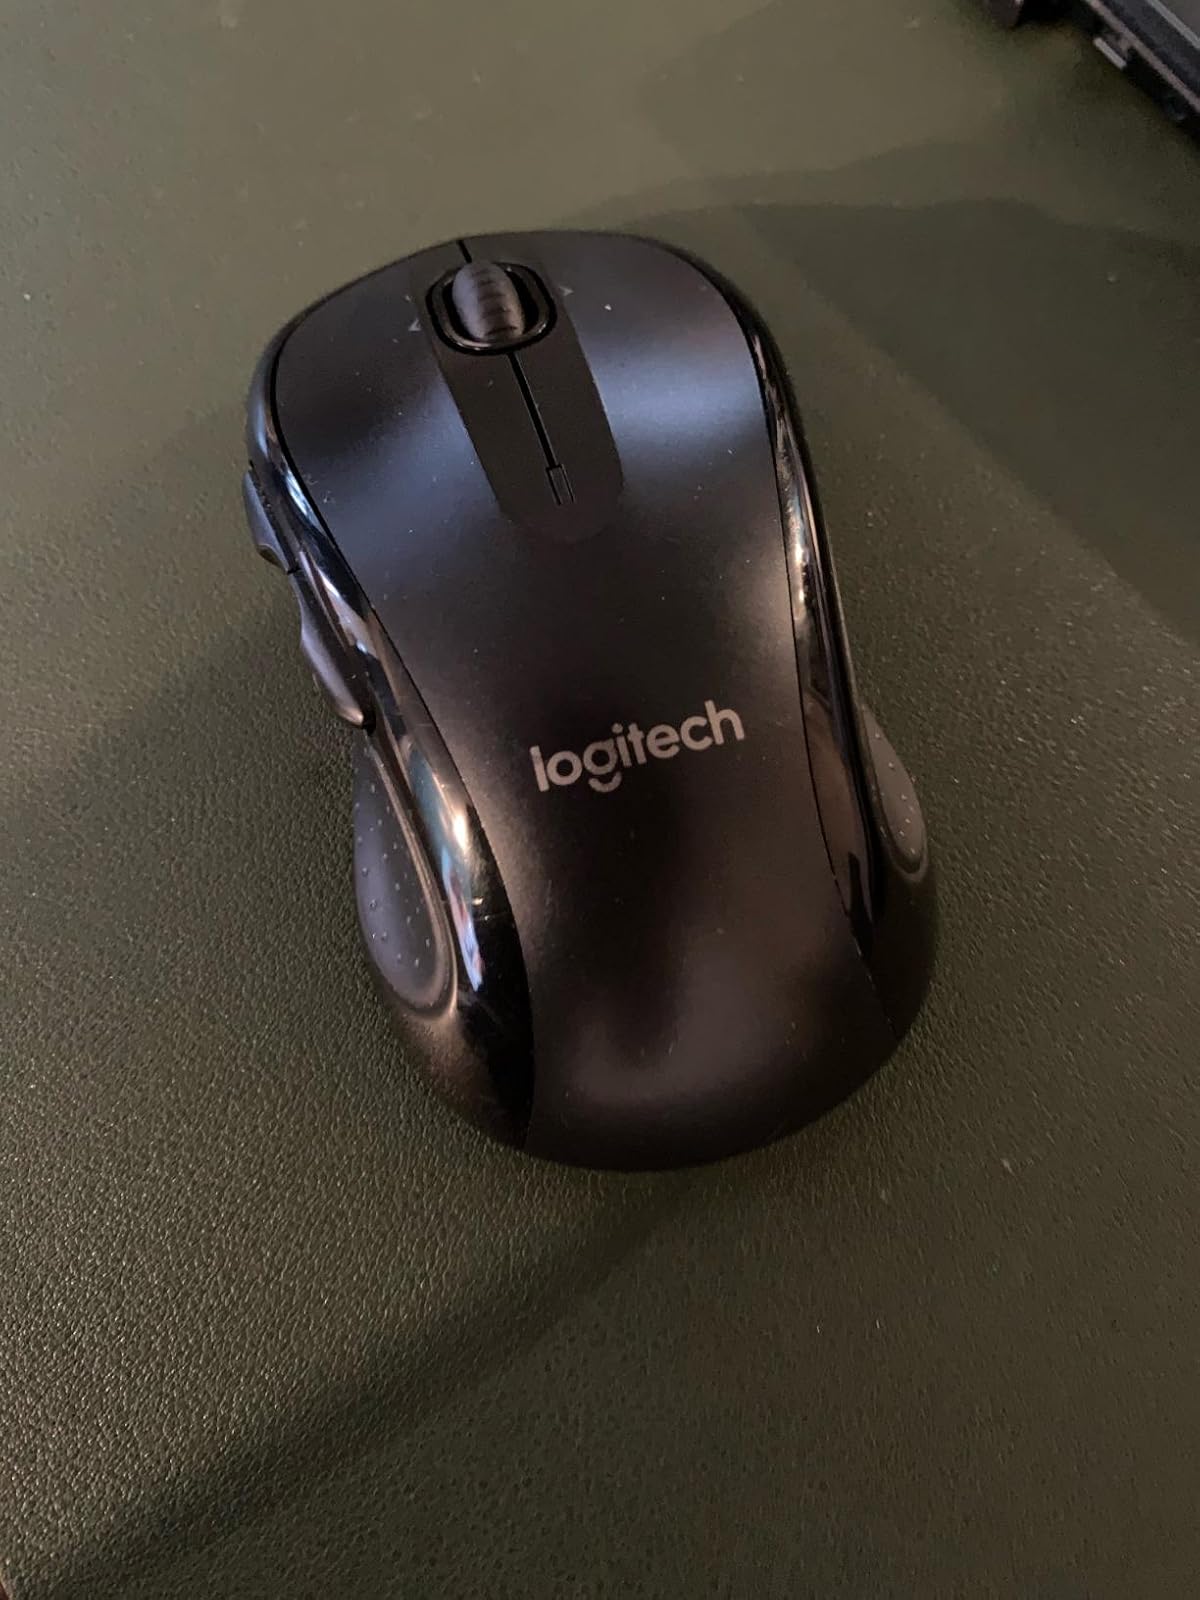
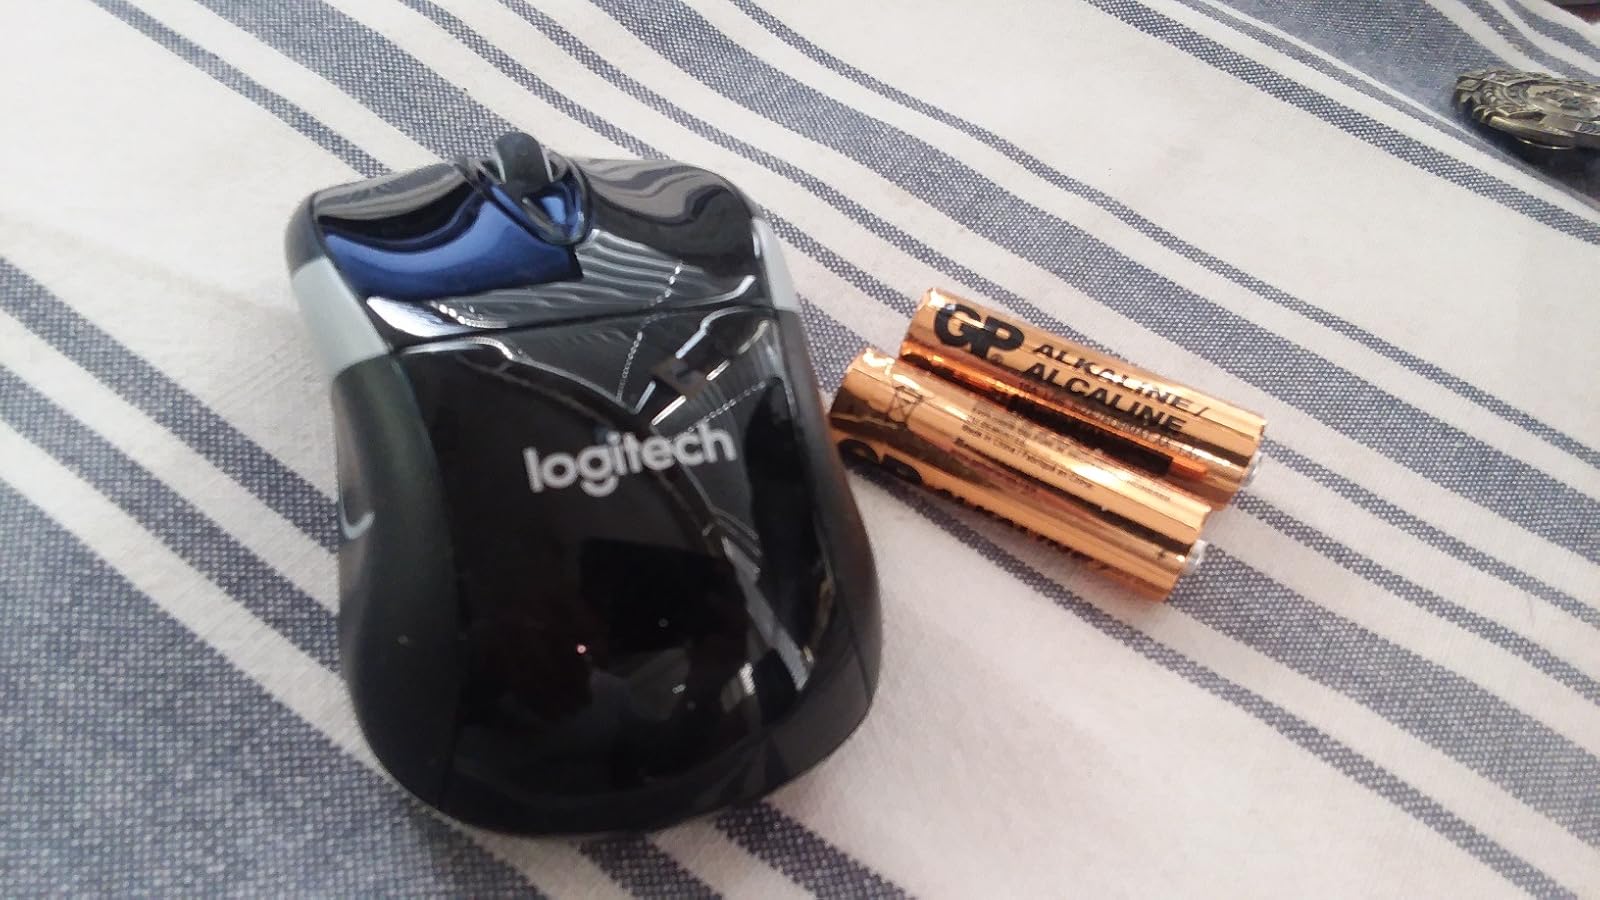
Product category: mouse
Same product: no